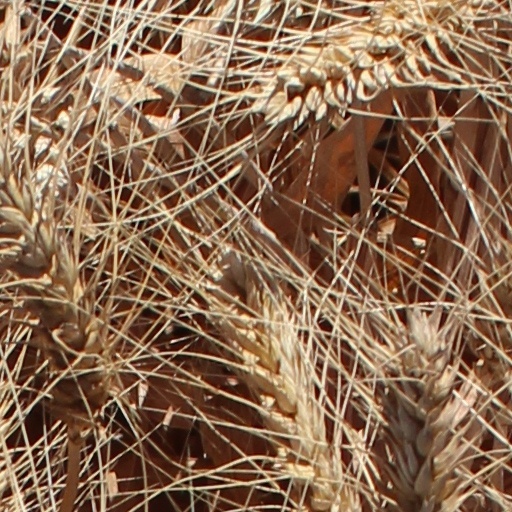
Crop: wheat